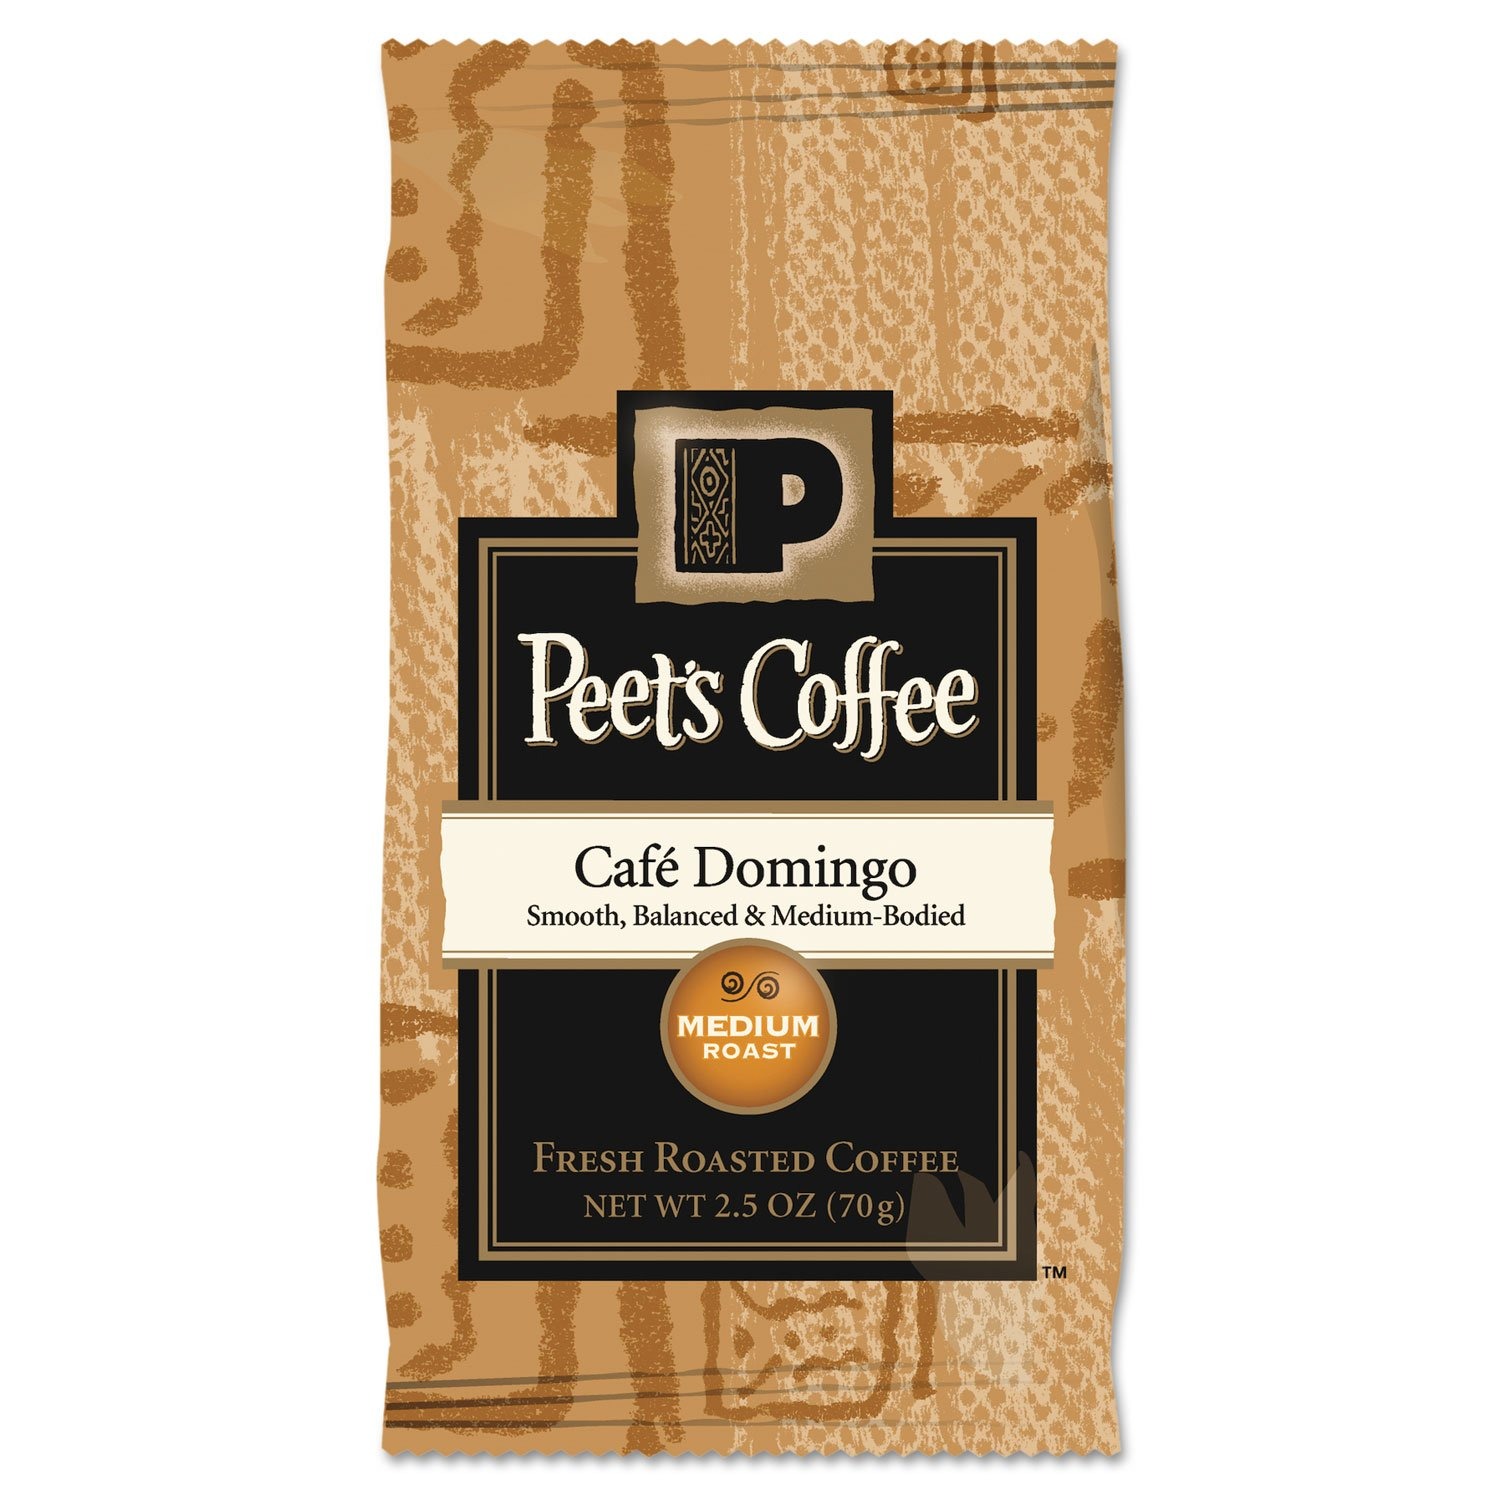
Item Name: Peet's Coffee & Tea 504918 Coffee Portion Packs, Café Domingo Blend, 2.5 oz Frack Pack, 18/Box
Bullet Point 1: Sold as 18/Box.
Bullet Point 2: Roasted to order. Directly sourced.
Bullet Point 3: Hand roasted.
Bullet Point 4: Hand roasted.
Product Description: Peet's Coffee is sourced directly from the farmers, hand roasted by one of our master artisan roasters, and roasted to order for optimal freshness.
Value: 45.0
Unit: Ounce

Price: 48.05